Ulpu Iivari

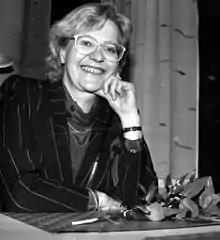
Ulpu Iivari

Ulpu Iivari (born 20 March 1948 in Salla) is a Finnish Social-Democrat politician and former Member of the European Parliament (MEP). A journalist by education, Iivari began her political career as a representative in the Finnish Parliament for one term from 1991 to 1995, when she moved into the European Parliament.